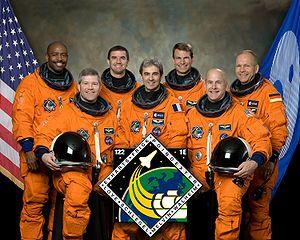
STS-122 désigne une mission de la navette spatiale américaine qui a eu lieu du 7 au 20 février 2008. Parmi les astronautes sélectionnés pour ce vol se trouve le Français Léopold Eyharts et l'allemand Hans Schlegel représentant l'Agence spatiale européenne. STS-122 a été affectée à l'orbiteur Atlantis. Elle est revenue sur Terre en atterrissant sur la piste 15 du centre spatial Kennedy. La mission devait initialement avoir lieu à la fin de l'année 2007, mais a été repoussée à deux reprises.
Léopold Eyharts, né le 28 avril 1957 à Biarritz, est un pilote et officier général français, spationaute de l'Agence spatiale européenne.